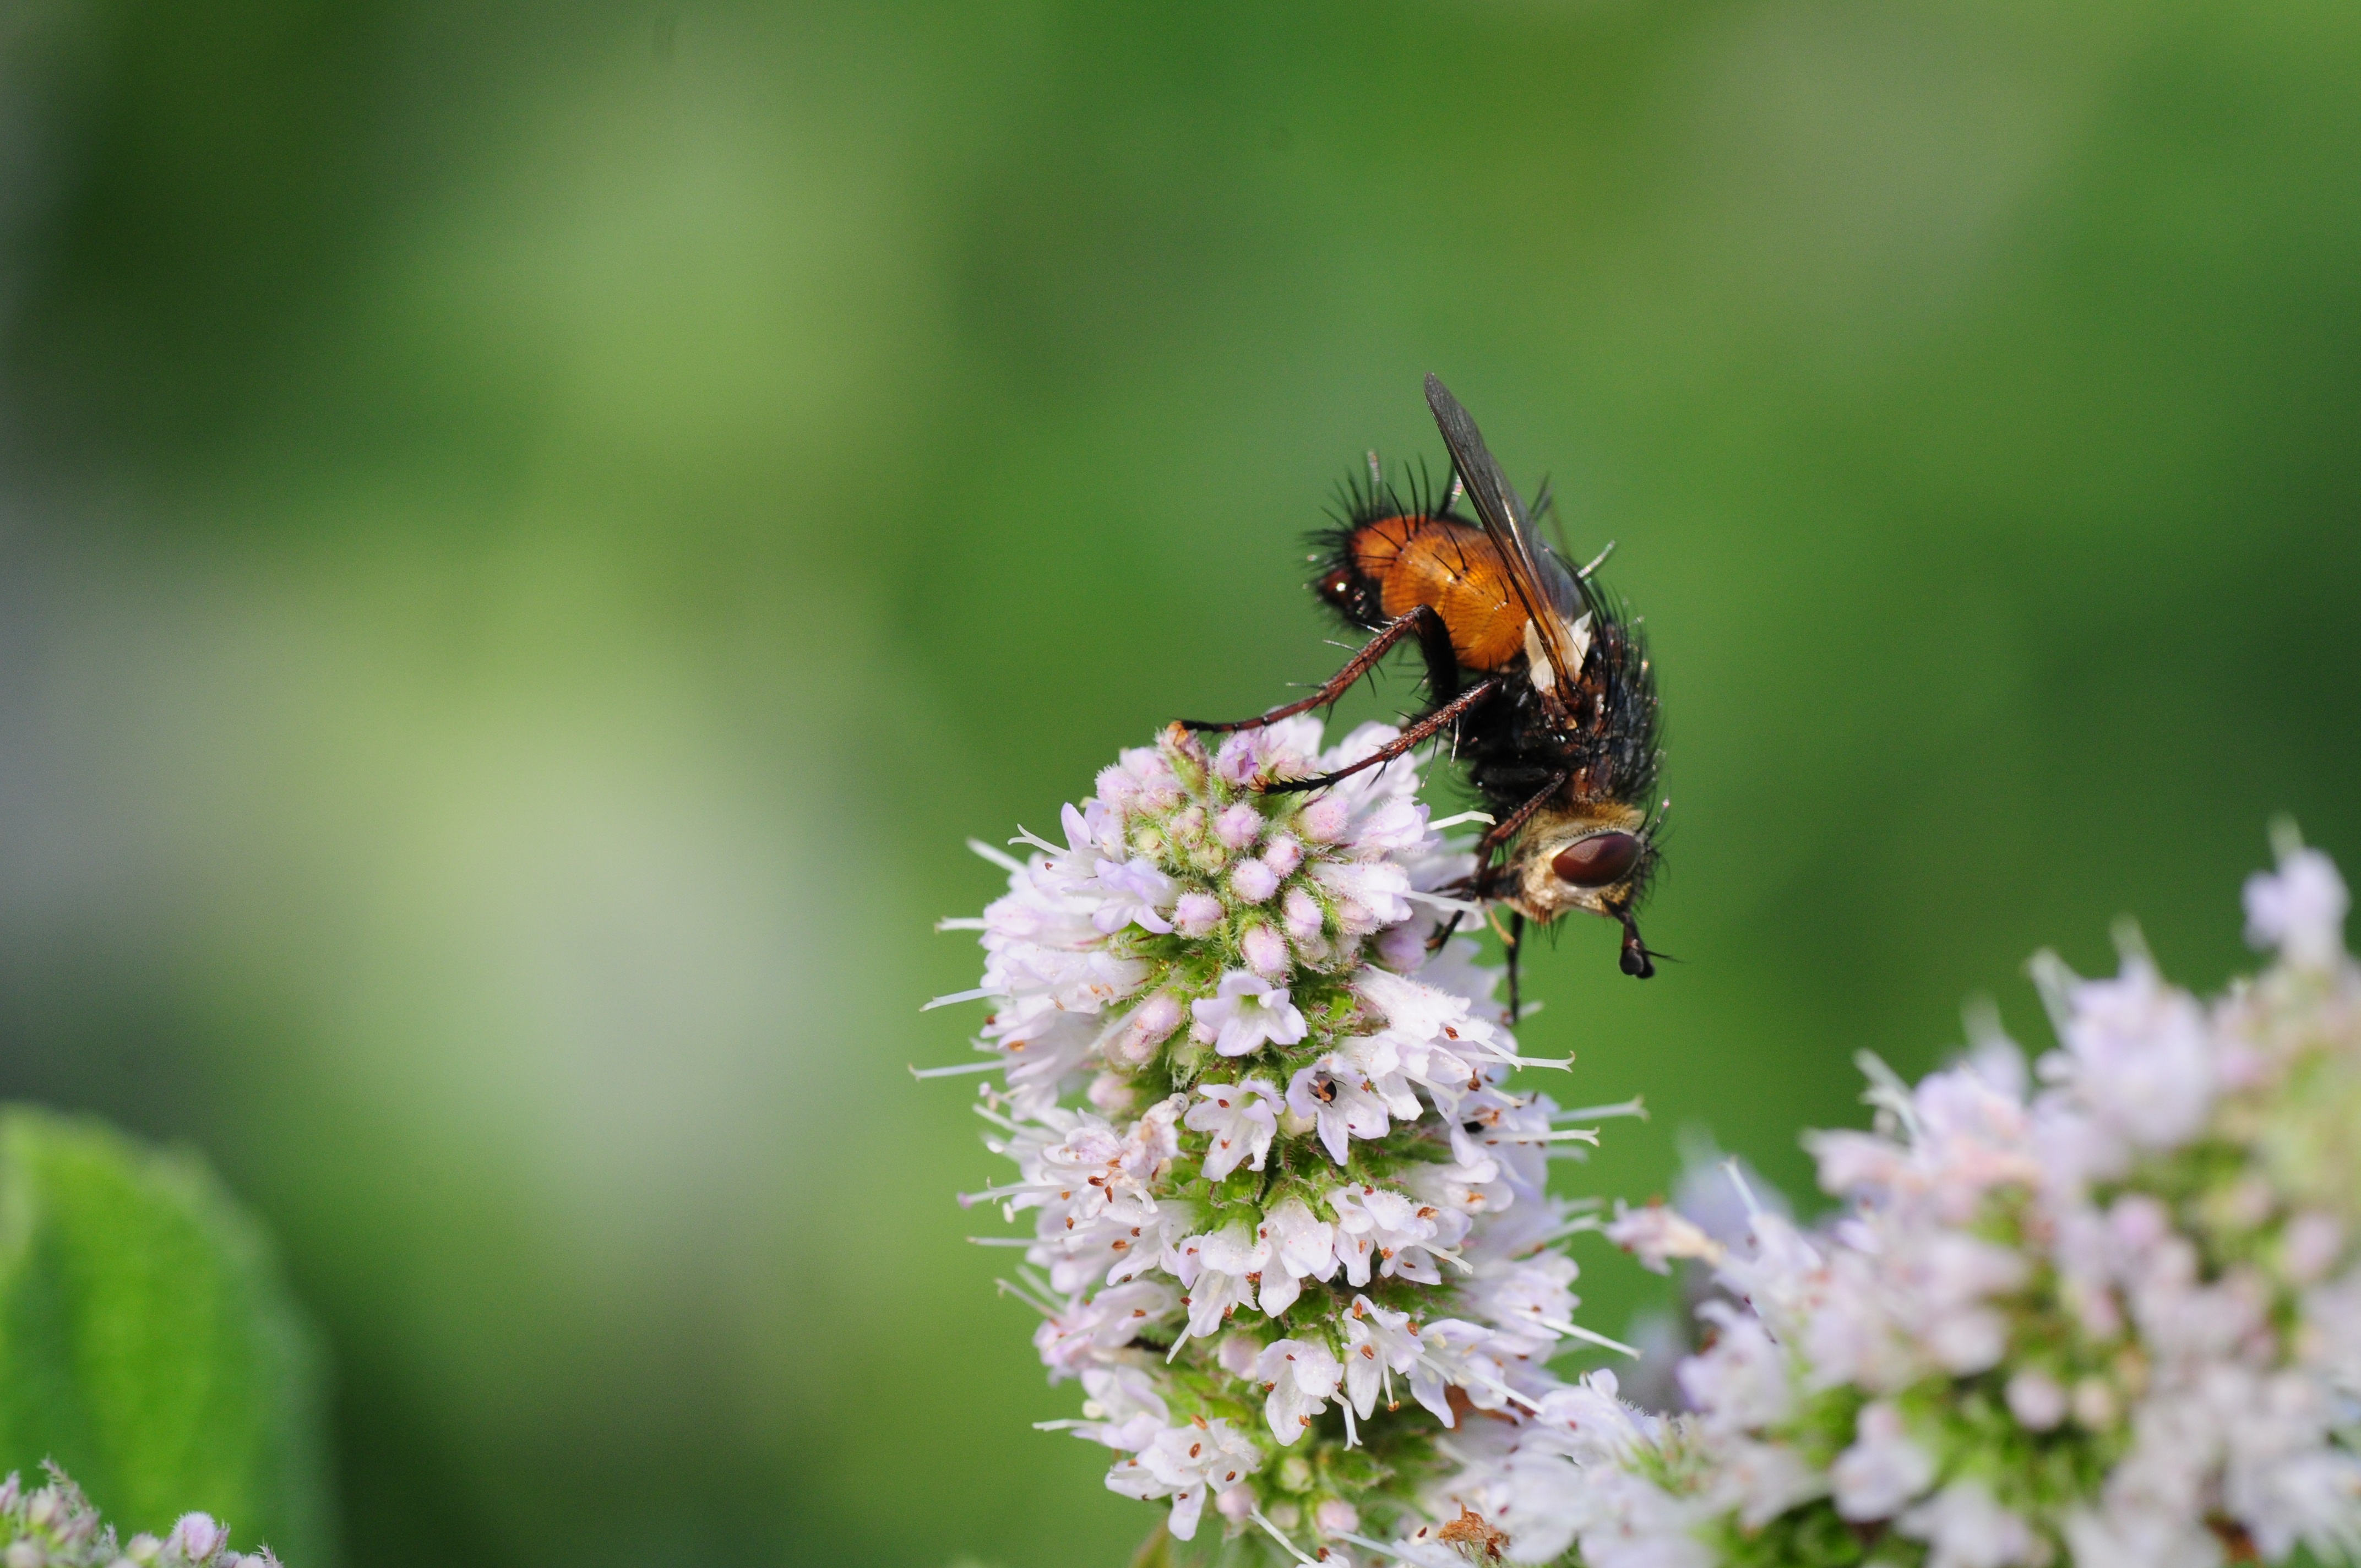
nature, grass, blossom, plant, photography, meadow, flower, fly, summer, wildlife, pollen, insect, botany, garden, flora, fauna, invertebrate, wildflower, close up, hoverfly, bee, bumblebee, nectar, macro photography, arthropod, honey bee, pollinator, common garden campestris, large campestris, membrane winged insect, moths and butterflies